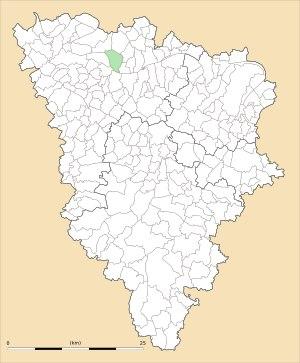
Limay est une commune des Yvelines et de la région Île-de-France. C'est une petite ville industrielle, situé en bord de Seine, au sud du Vexin français, face à Mantes-la-Jolie à 53 km à l'ouest de Paris. La commune, qui dispose de 300 hectares classés en espaces naturels sensibles, est devenue depuis le 1ᵉʳ juillet 2005 « ville-porte » du parc naturel régional du Vexin français.